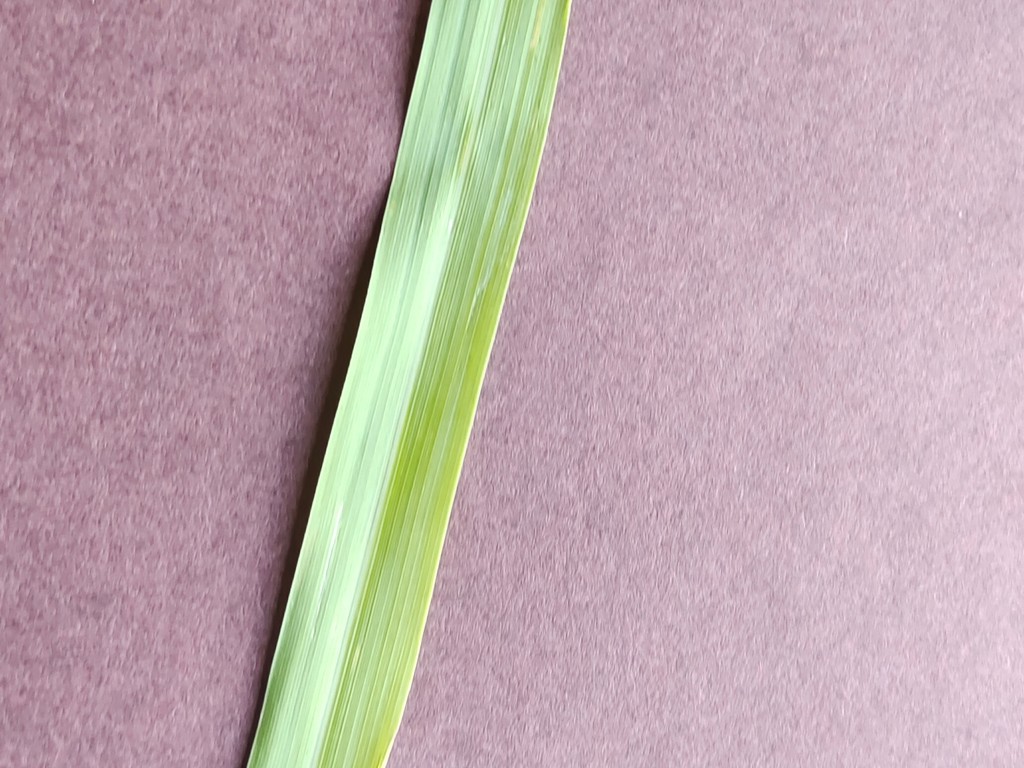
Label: Healthy